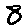
Label: 8